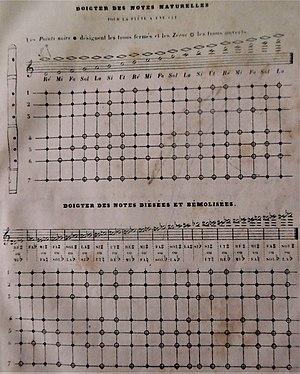
Tableau des doigtés de la flute à une clé (méthode de flûte de François Devienne)
La flûte traversière baroque, dite flûte allemande ou traverso, est une flûte en usage en Europe au XVIIᵉ siècle et au XVIIIᵉ siècle.